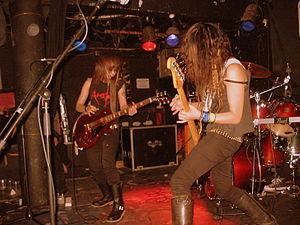
Gallhammer est un groupe féminin de metal extrême japonais, originaire de Tokyo. Le groupe est catégorisé black metal, doom metal et crust punk.